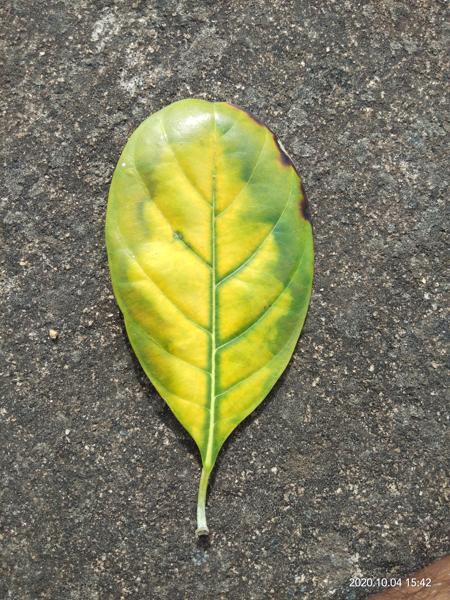
Plant: Jackfruit